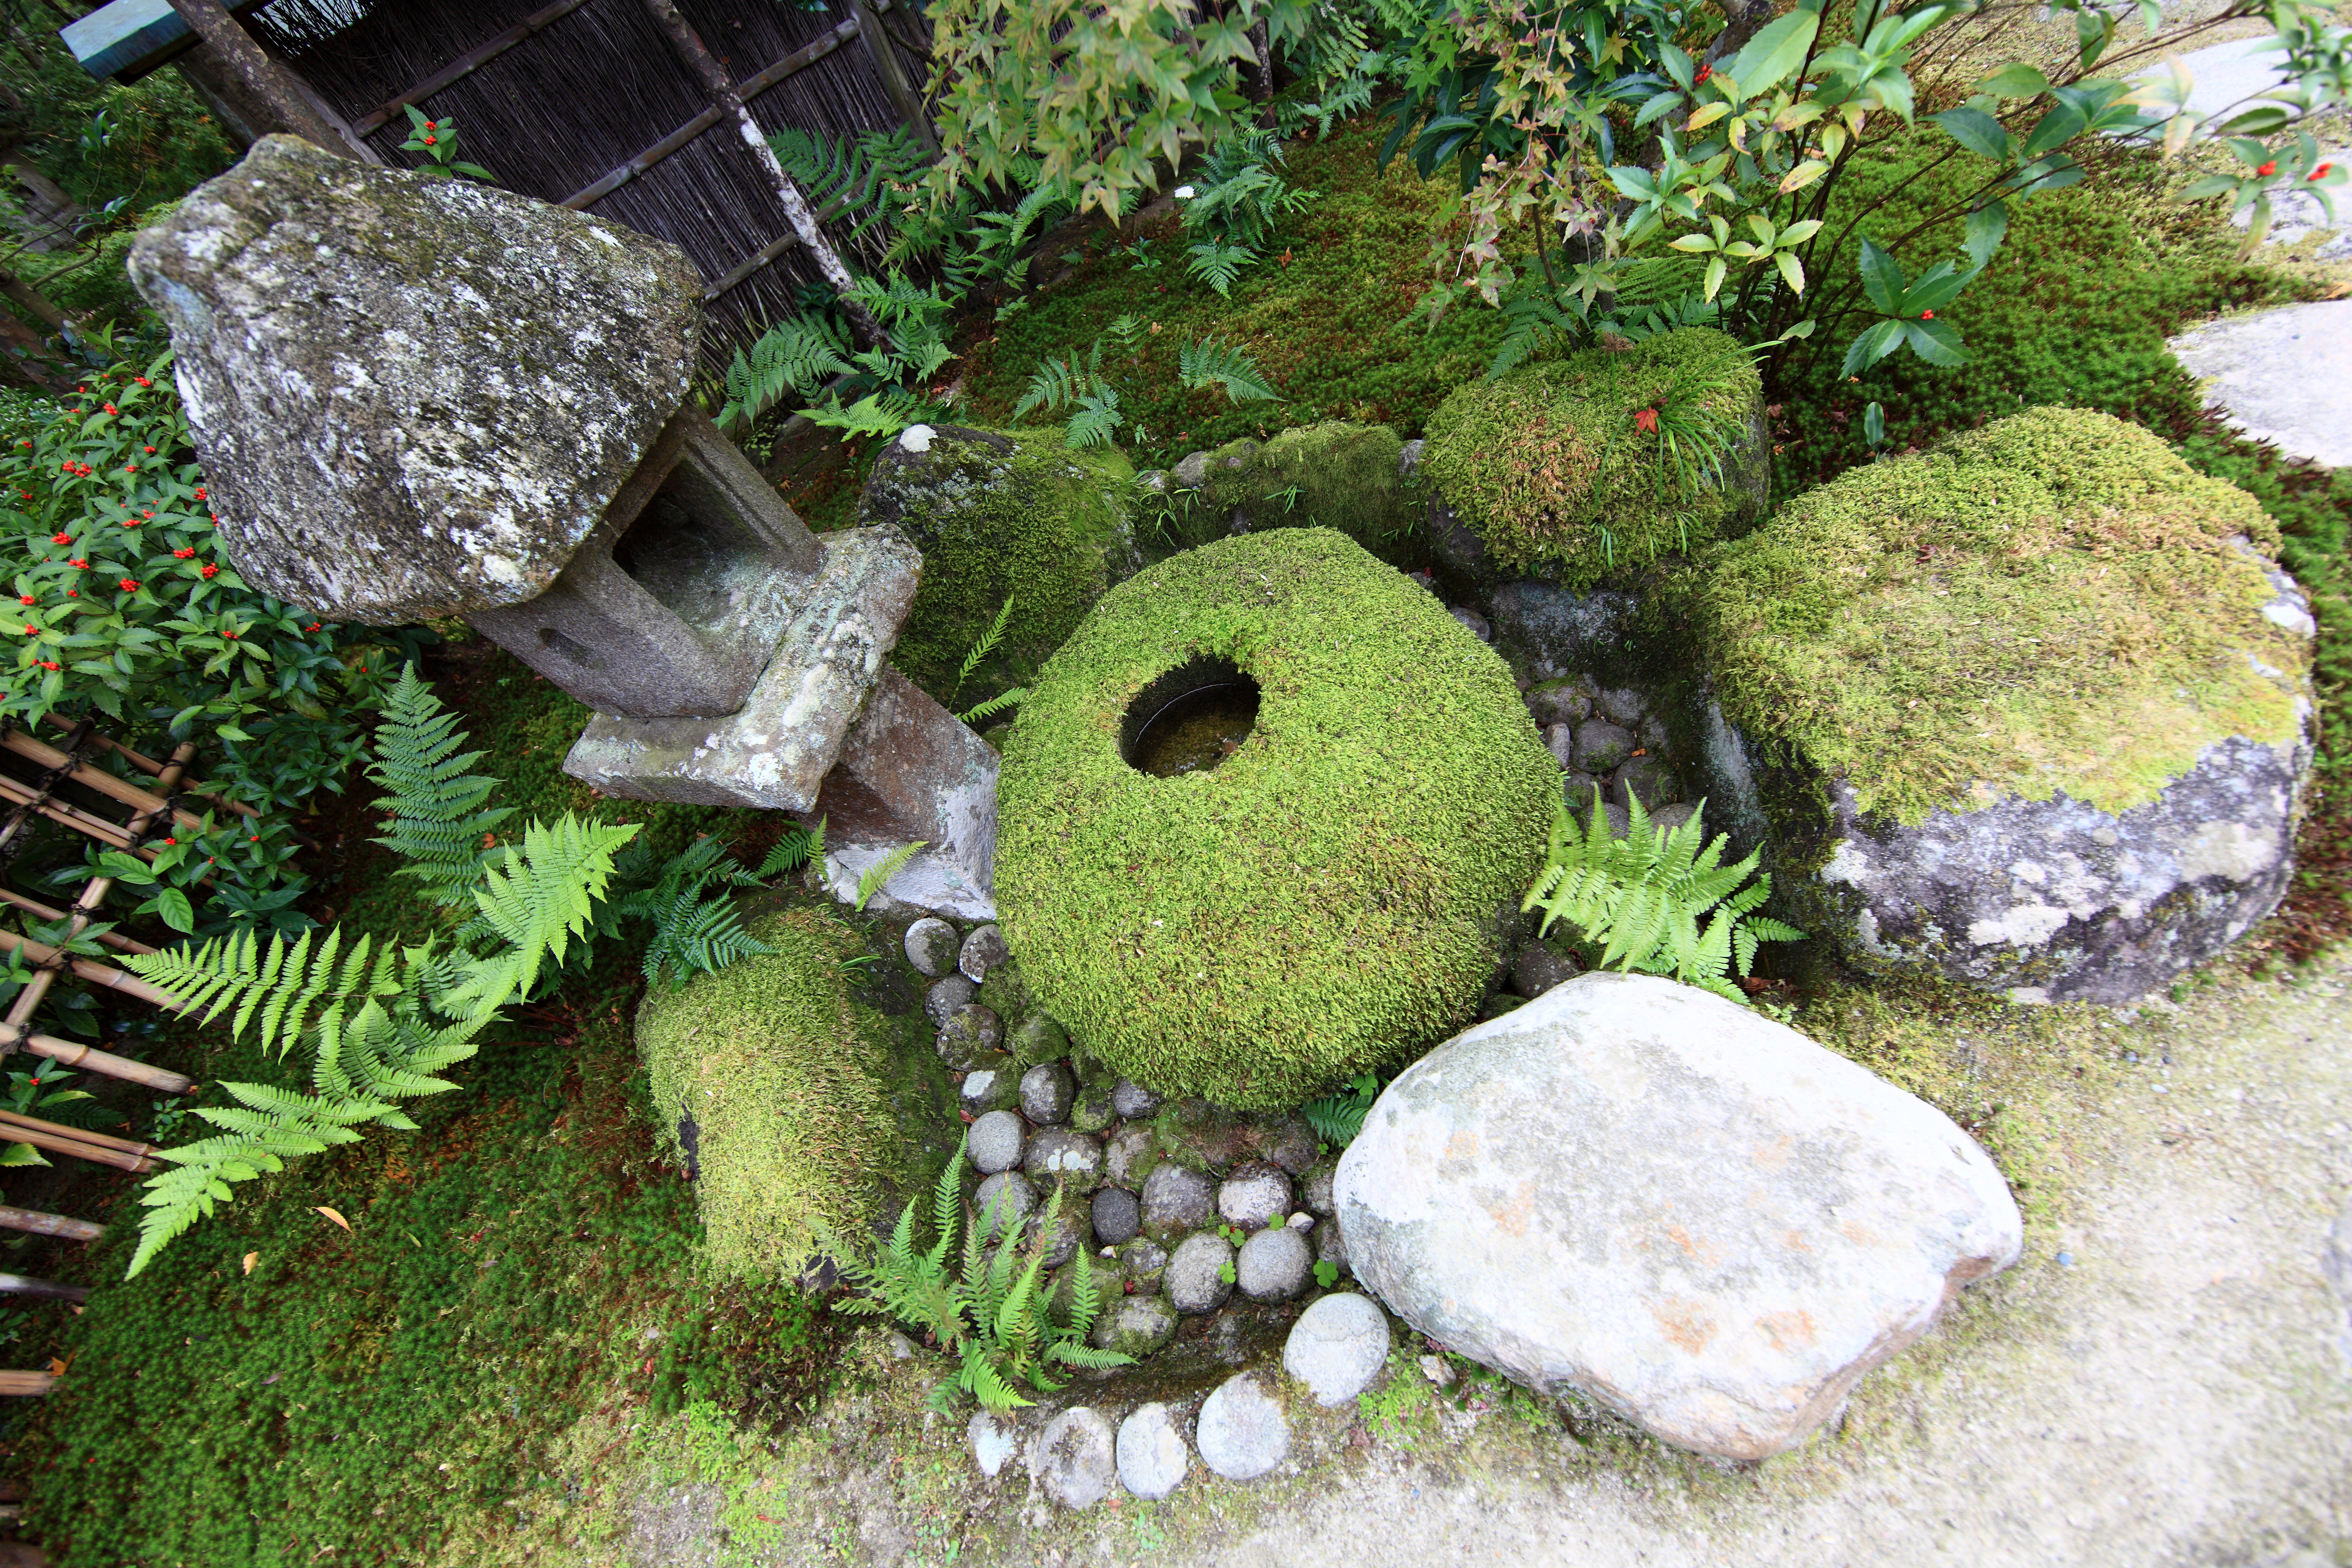
rock, lawn, moss, pond, high, garden, japanese, nara, 5d, style, hires, markii, ecosystem, hi, res, resolution, isuien